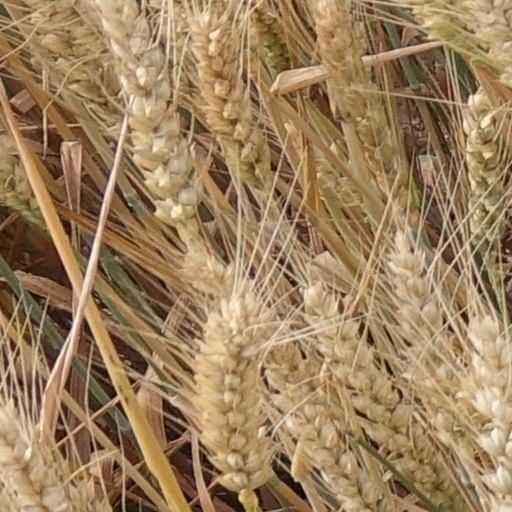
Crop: wheat